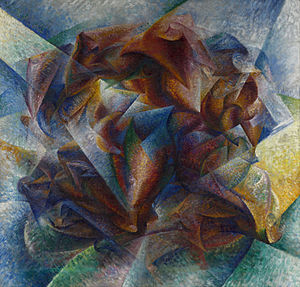
Fodboldspillere. Sofus header / Motiv / Udvalgte fodboldmalerier
Sophus header eller Fodboldspillere er et maleri af Harald Giersing fra 1917.